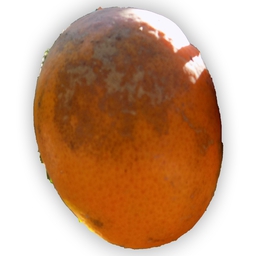
Plant part: fruit
Disease: canker